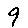
Label: 9